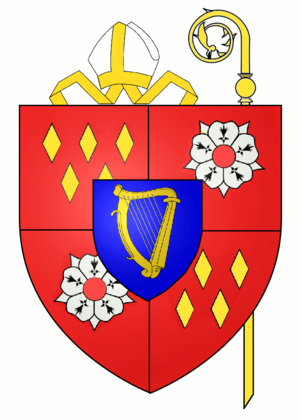
La Vieille-Lyre, Eure, Abbaye de Lyre, Blason (image du domaine public modifiée)
L'abbaye Notre-Dame de Lyre est un ancien monastère bénédictin de Normandie. Fondée en 1046 à La Vieille-Lyre, elle disparut à la Révolution française.